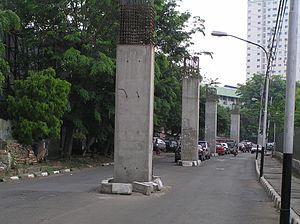
Le métro léger du Grand Jakarta, en indonésien Lintas Rel Terpadu Jabodebek ou LRT Jabodebek, est un réseau de métro léger en cours de construction qui doit desservir la banlieue de Jakarta, capitale de l'Indonésie. Le réseau comprend six lignes ayant une longueur totale 81,6 kilomètres. Il est construit en deux phases. La première phase, qui porte sur 43,1 kilomètres réparties sur 3 lignes et desservant 16 stations, doit entrer en service vers 2021. Le matériel roulant est composée de rames de 6 voitures circulant en viaduc sur voie normale et alimentées par troisième rail.
Jalan H. R. Rasuna Said, ou Jalan Rasuna Said, est l’une des principales avenues de Jakarta, la capitale de l'Indonésie. Construite dans les années 1970, elle est située dans le triangle d'or de Jakarta. L'avenue a été nommée en l'honneur de Rasuna Said, une opposante au gouvernement colonial néerlandais. Elle s'étend sur 4,9 km de Menteng à Tendean, Mampang Prapatan.
Le monorail de Jakarta était un projet de monorail à Jakarta, la capitale de l'Indonésie. Le lancement était prévu pour 2016. Le démarrage des travaux devait avoir lieu en octobre 2013.